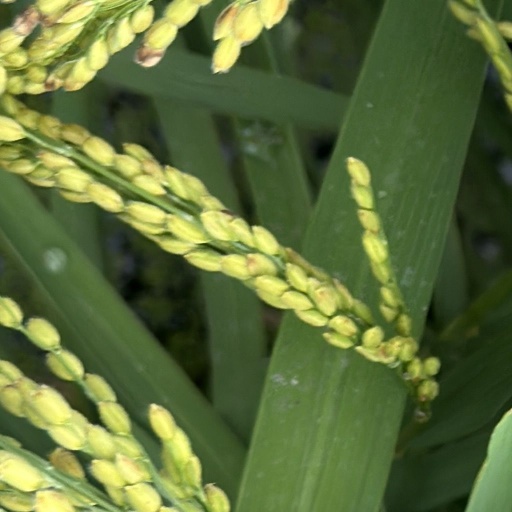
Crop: rice